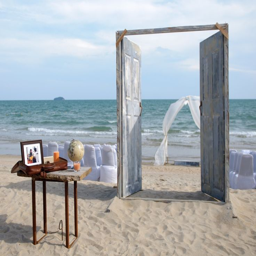
use a door for the entrance for beach wedding .